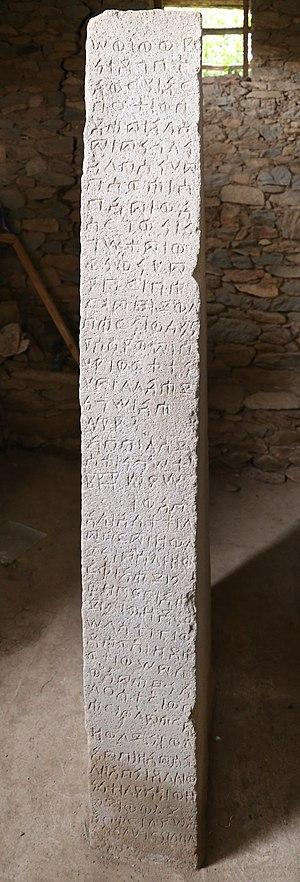
Aksoum ou Axoum est une ville septentrionale d'Éthiopie, dans la province du Tigré. C'est l'un des centres religieux de l'Église éthiopienne orthodoxe.
Paolo Marrassini est un professeur, spécialiste en langues sémitiques et en histoire des langues et des littératures de l'Éthiopie et de l'Orient chrétien, né à Florence le 16 mars 1942 et mort dans la même ville le 1ᵉʳ janvier 2013.